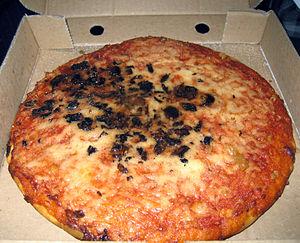
La culture de l'Écosse forme une synthèse des différentes cultures, celtes, pictes et anglaises principalement, ayant baigné le pays. Les reliefs naturels, délimitant géographiquement les Highlands, montagneux et isolés, au Nord, et les Lowlands, plus ouverts aux échanges culturels et commerciaux avec l'Angleterre, ont joué un rôle important dans l'établissement du panorama culturel écossais.